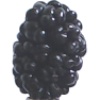
Label: mulberry